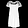
Label: Dress